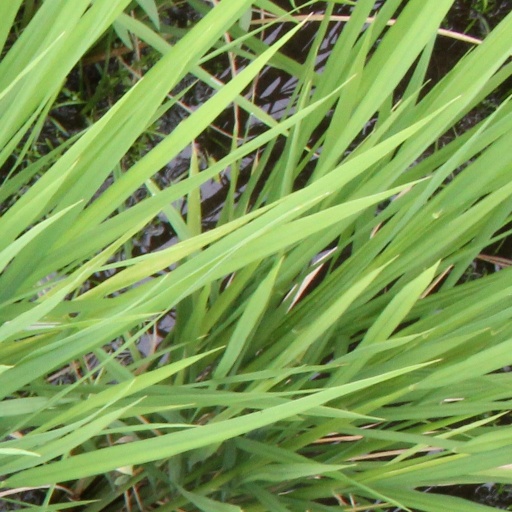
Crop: rice